Merkel-cell carcinoma

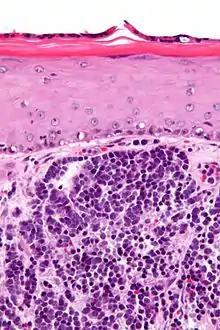
Micrograph of a Merkel cell carcinoma. H&E stain.

Merkel cell carcinoma (MCC) is a rare and aggressive skin cancer occurring in about three people per million members of the population. It is also known as cutaneous APUDoma, primary neuroendocrine carcinoma of the skin, primary small cell carcinoma of the skin, and trabecular carcinoma of the skin. Factors involved in the development of MCC include the Merkel cell polyomavirus (MCPyV or MCV), a weakened immune system, and exposure to ultraviolet radiation. Merkel cell carcinoma usually arises on the head, neck, and extremities, as well as in the perianal region and on the eyelid. It is more common in people over sixty years old, Caucasian people, and males. MCC is less common in children.